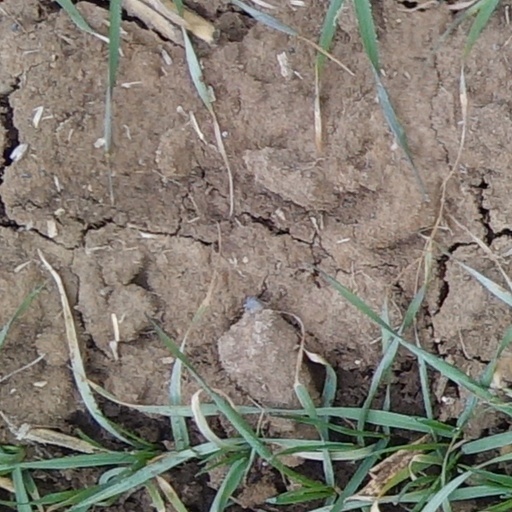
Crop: wheat